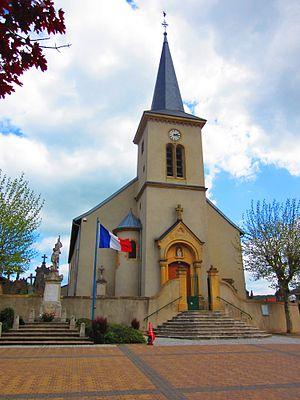
Eglise Aboncourt Moselle
Aboncourt est une commune française située dans le département de la Moselle en région Grand Est.